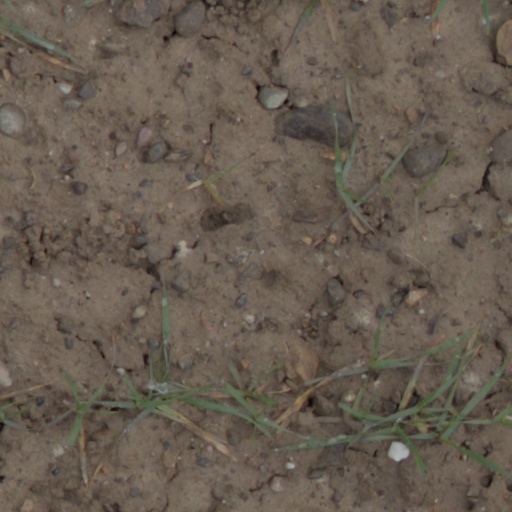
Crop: wheat